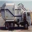
Label: truck